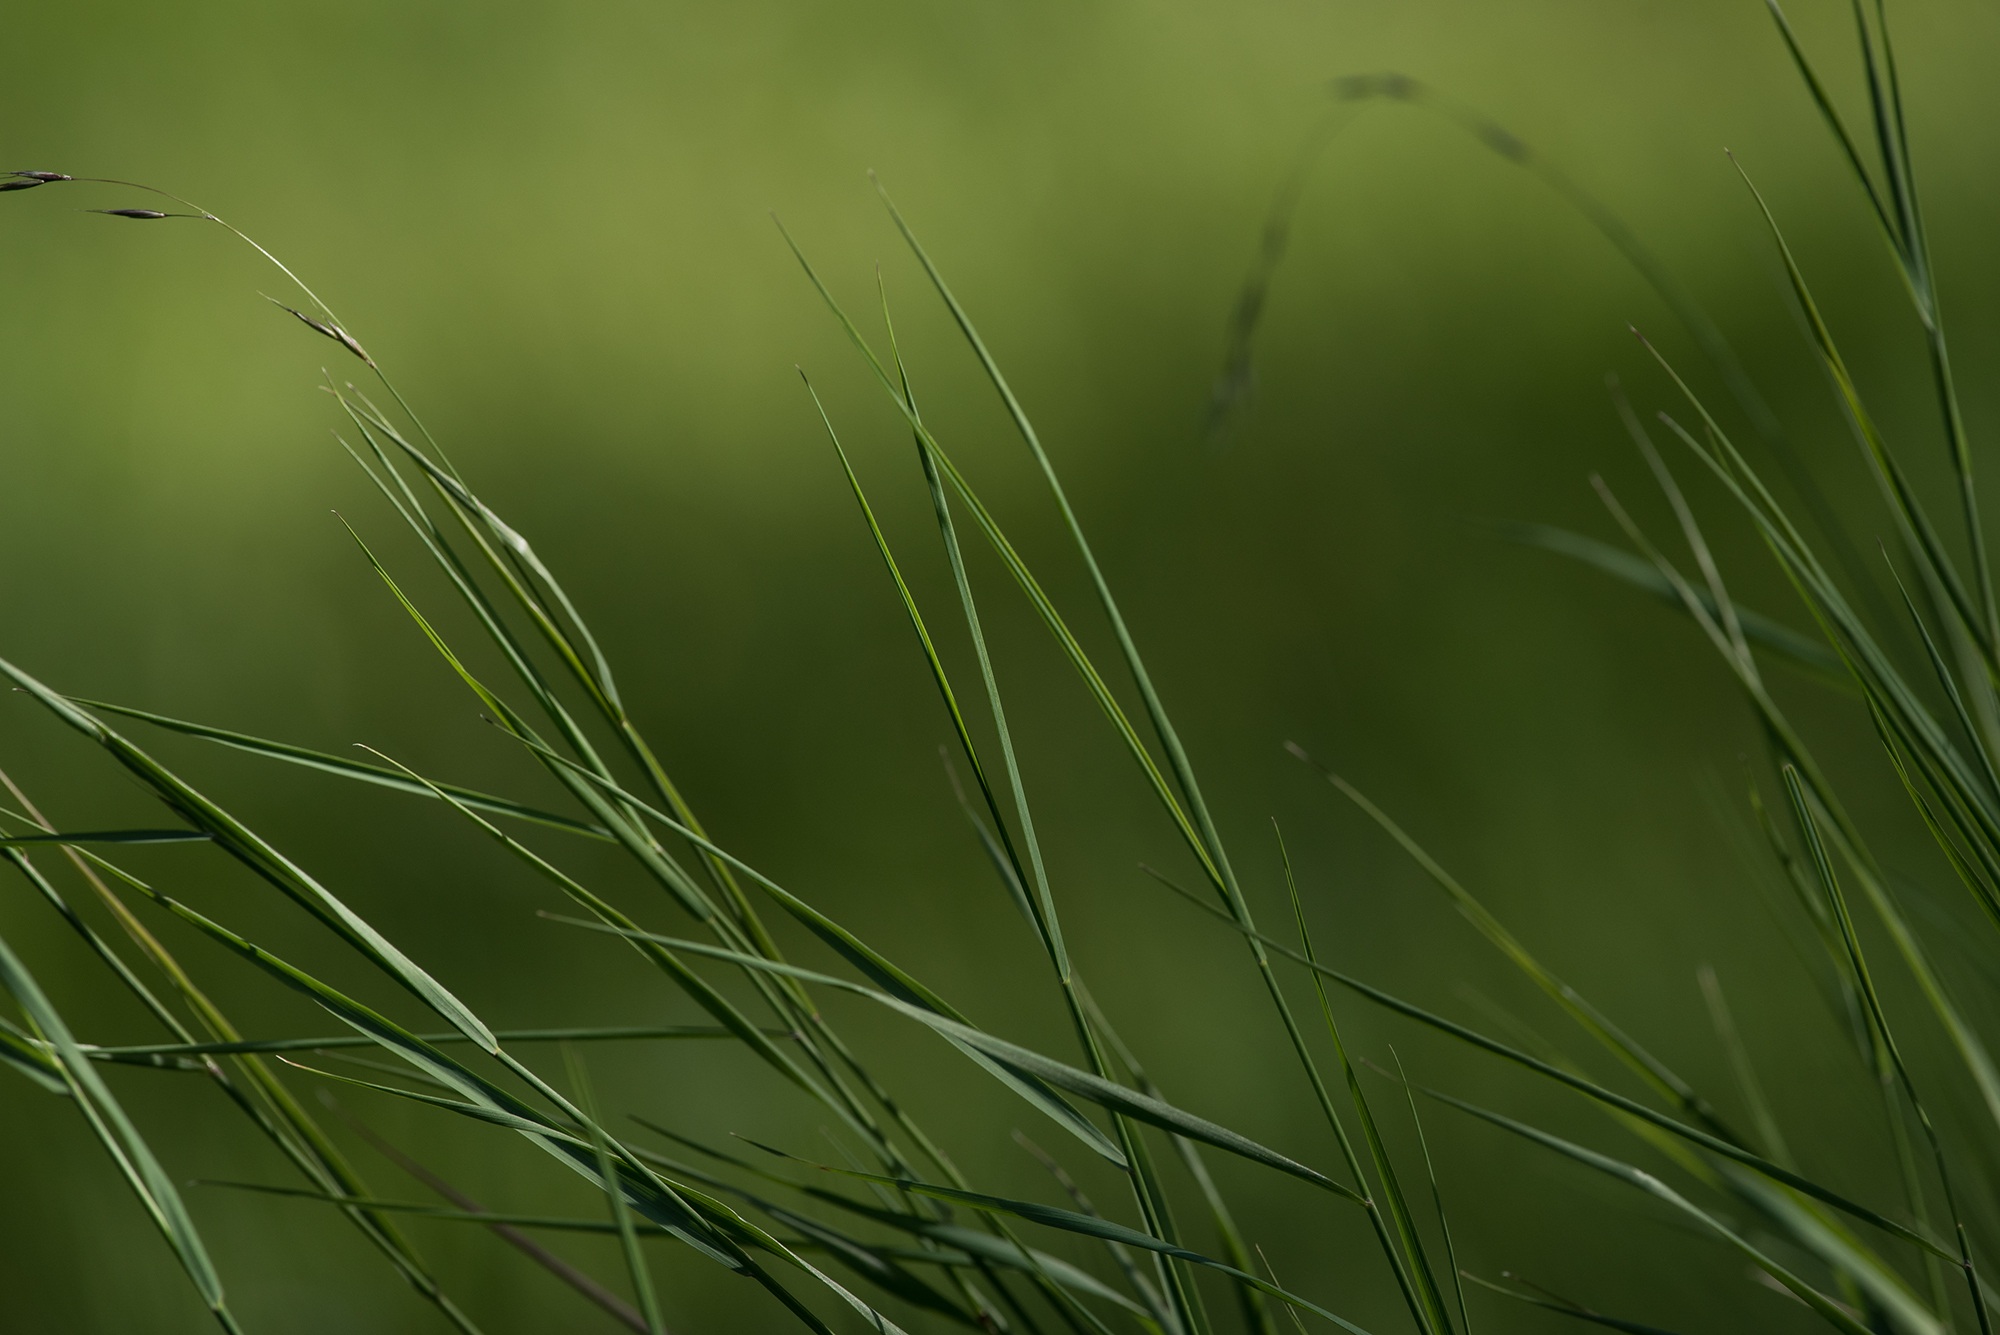
nature, grass, branch, dew, plant, field, meadow, prairie, sunlight, leaf, flower, summer, green, crop, close, high grass, grassland, moisture, macro photography, individual grasses, hordeum, grass family, plant stem